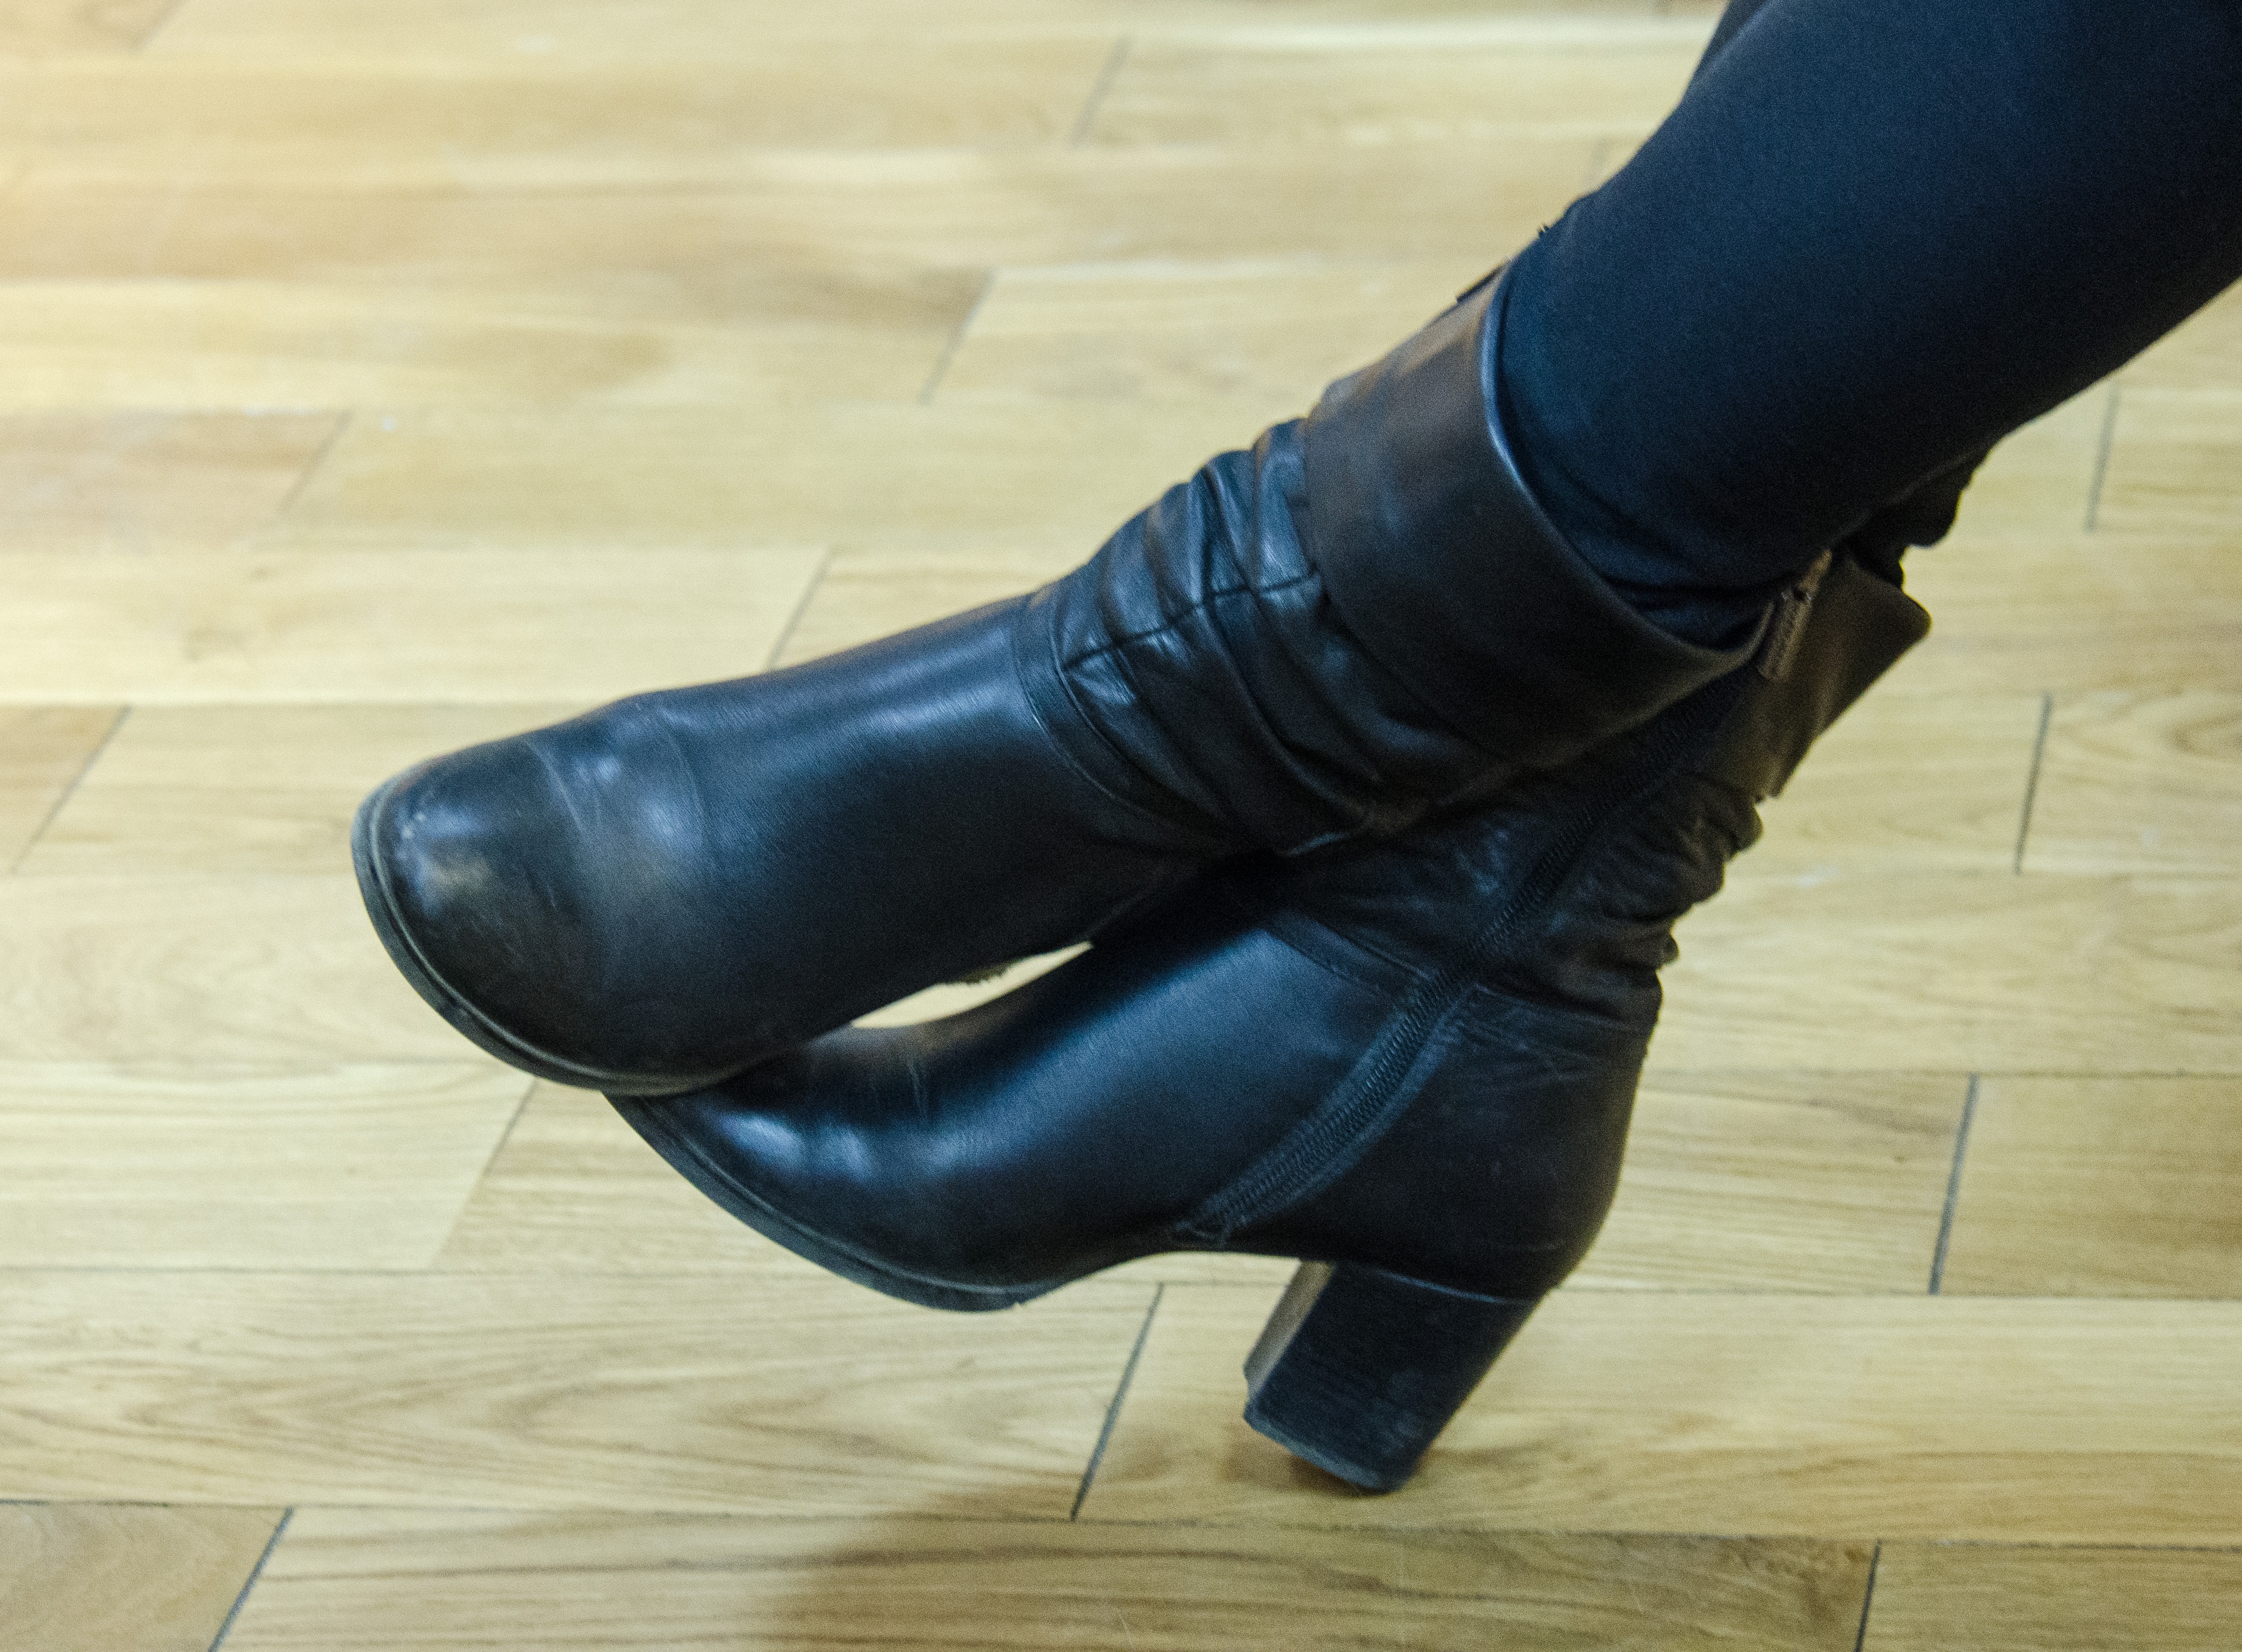
shoe, winter, leather, boot, leg, blue, arm, human body, shoes, boots, thigh, footwear, heels, high heeled footwear, outdoor shoe, riding boot, women's boots